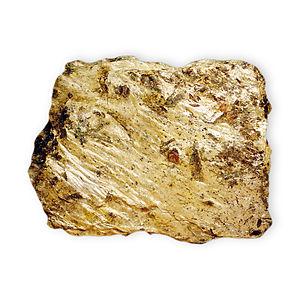
La paragonite est un minéral, apparenté au muscovite.